National Route 40 (Argentina)

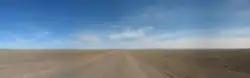
National Route 40, Chubut Province (2004)

On 20 May 2006, the Argentine national highway directorate and the Jujuy provincial highway department signed an agreement in which sections of Jujuy provincial highways 85, 70, 74, 7, 64, 65, and 5 were transferred to national control for the construction of the so-called "Mining Corridor", which will become the new path of RN40, more toward the west in that province. The agreement was ratified by provincial law 5520. Accordingly, the section of the road between San Antonio de los Cobres and Abra Pampa is renamed National Route 1V40.